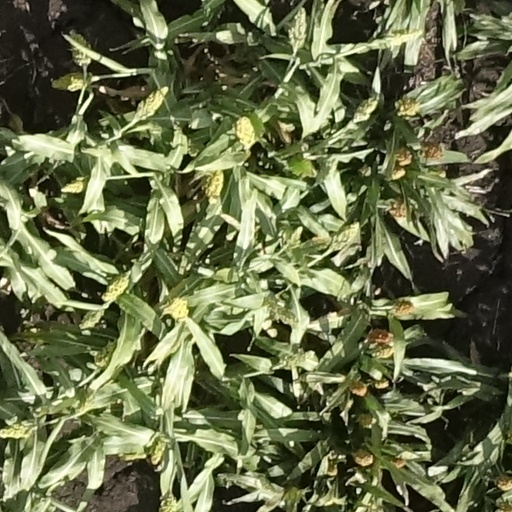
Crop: sorghum